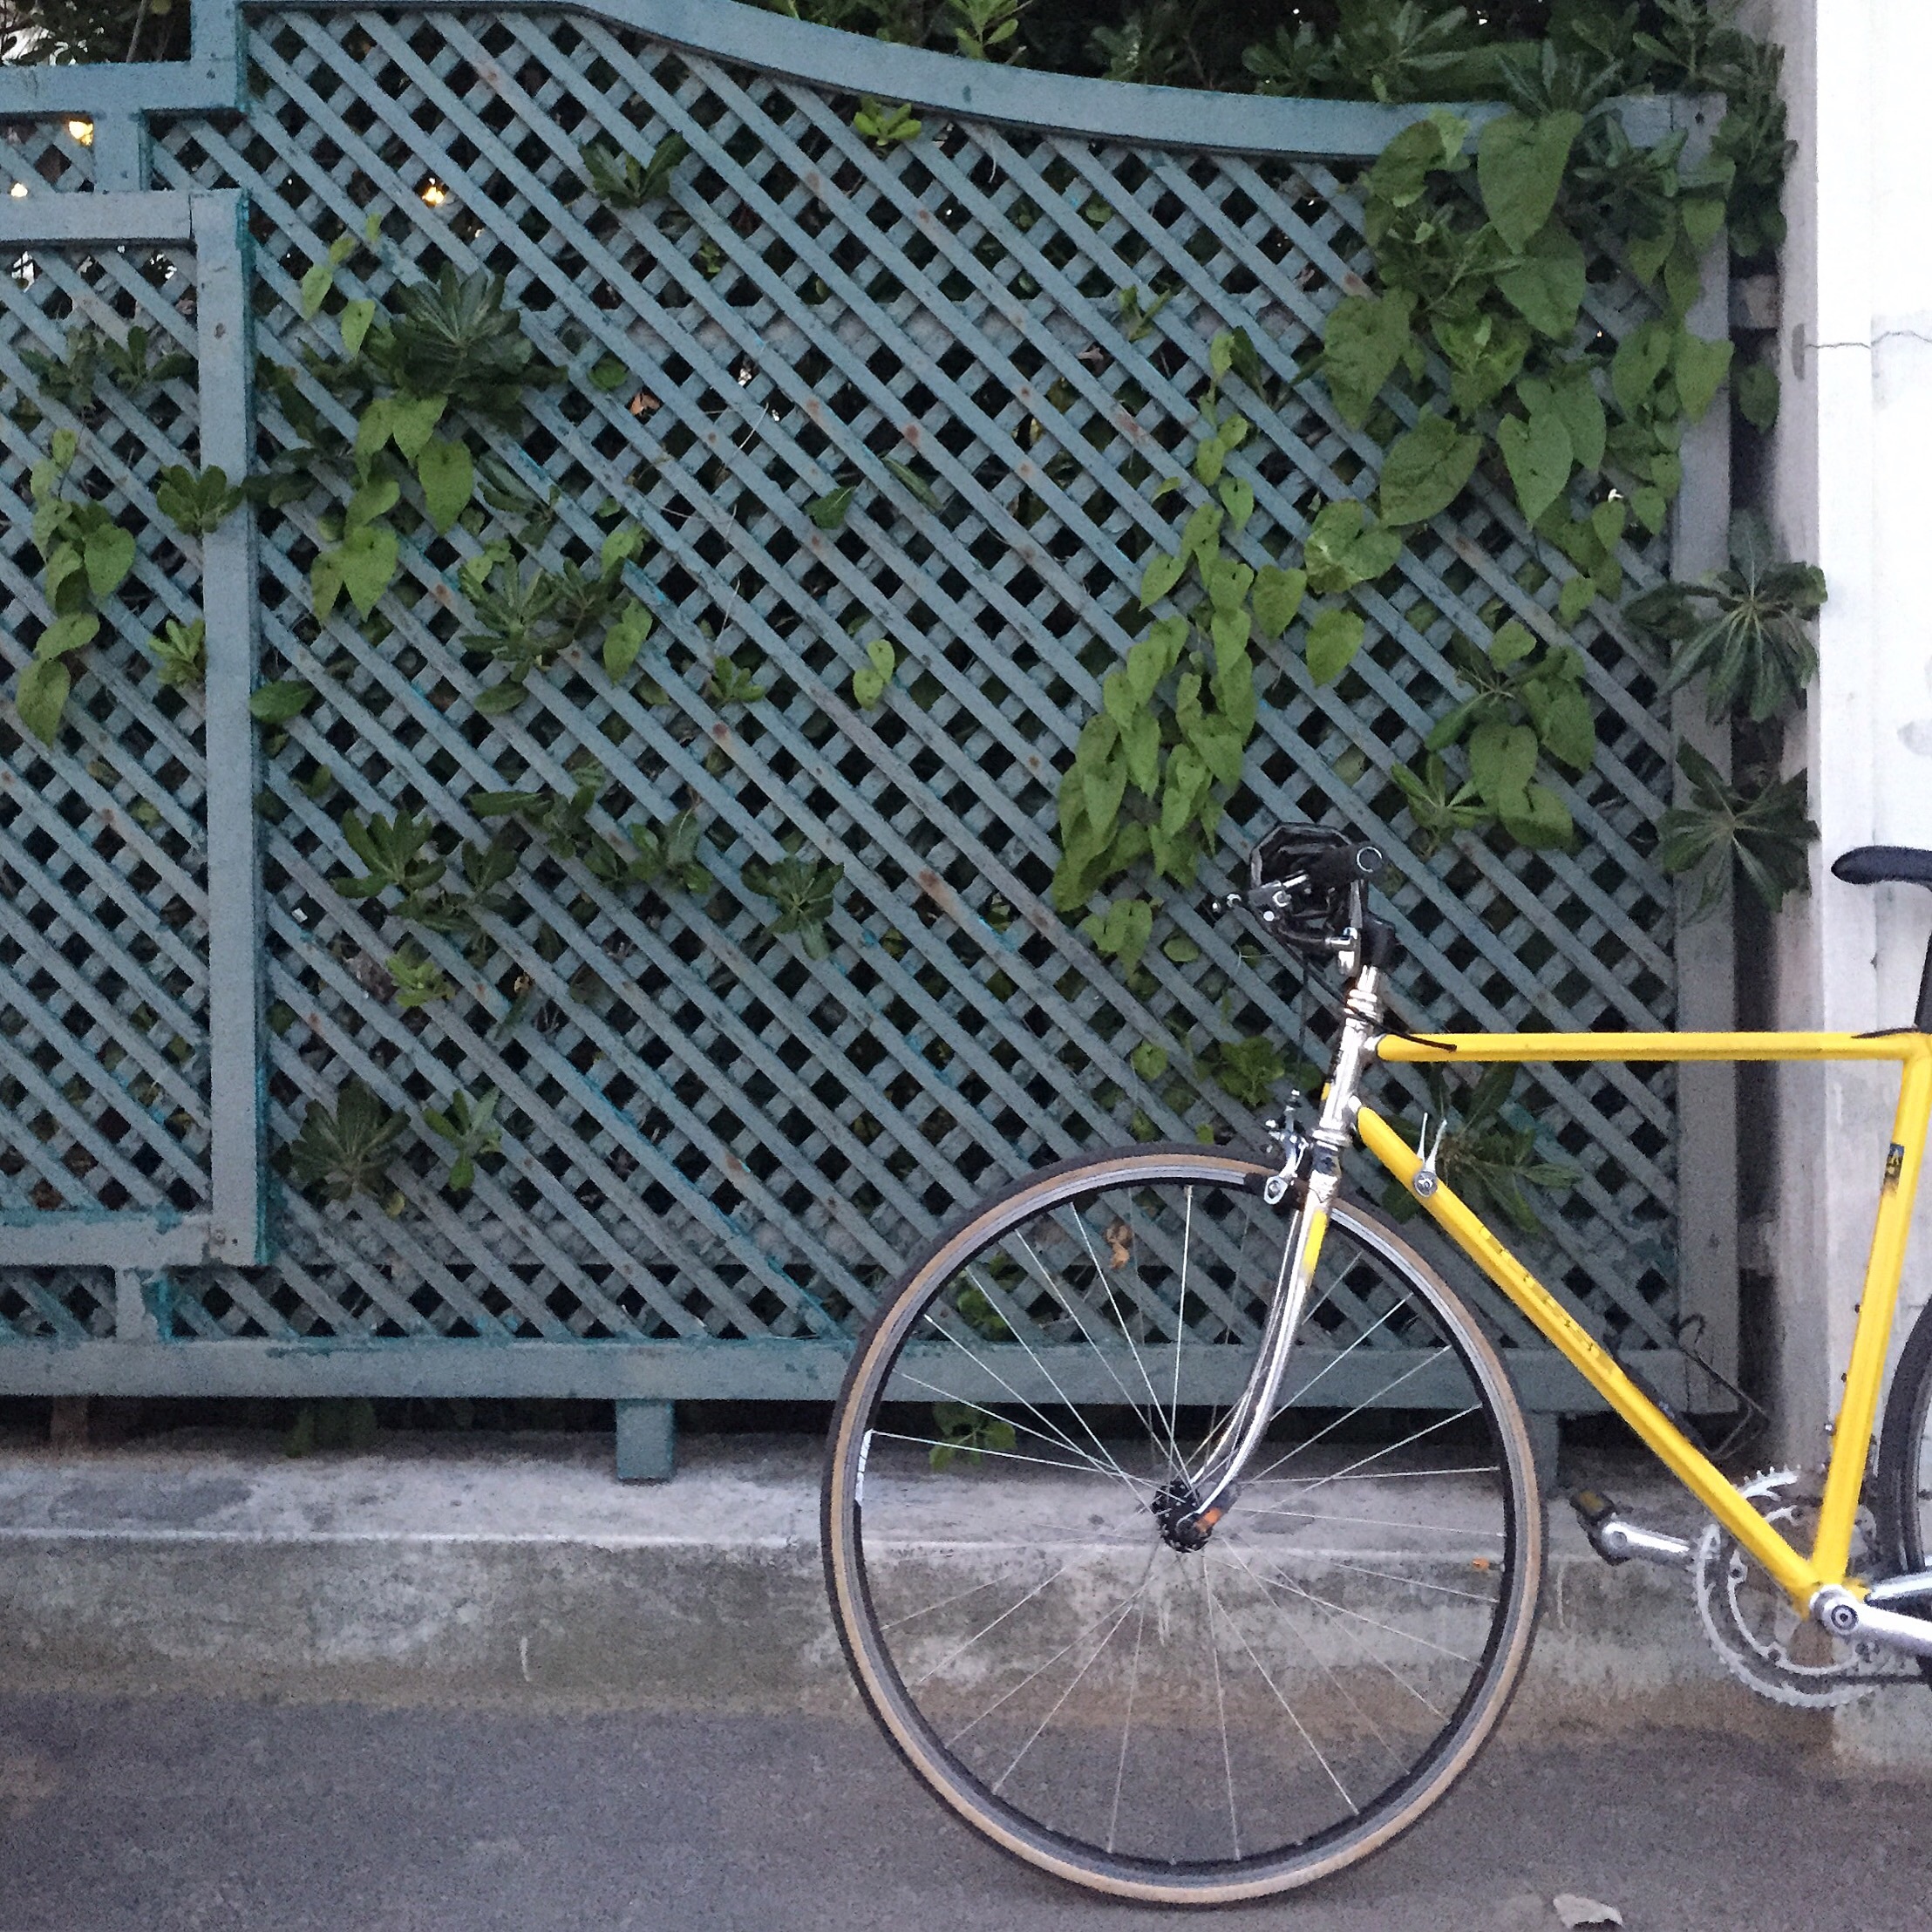
fence, sport, wheel, bicycle, bike, vehicle, sports equipment, mountain bike, race, wheels, handlebars, pedals, old bike, bicycle frame, land vehicle, cyclo cross bicycle, road bicycle, racing bicycle, hybrid bicycle